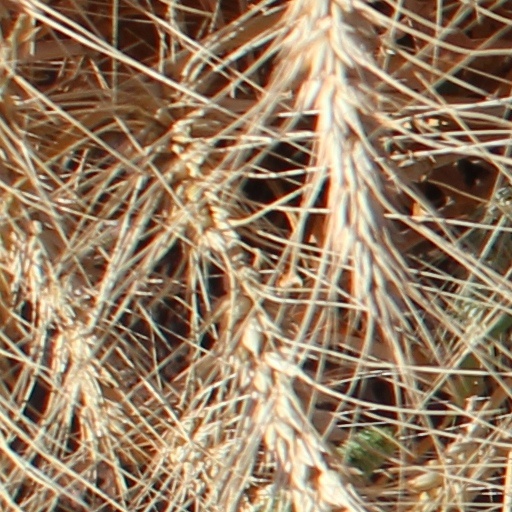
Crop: wheat